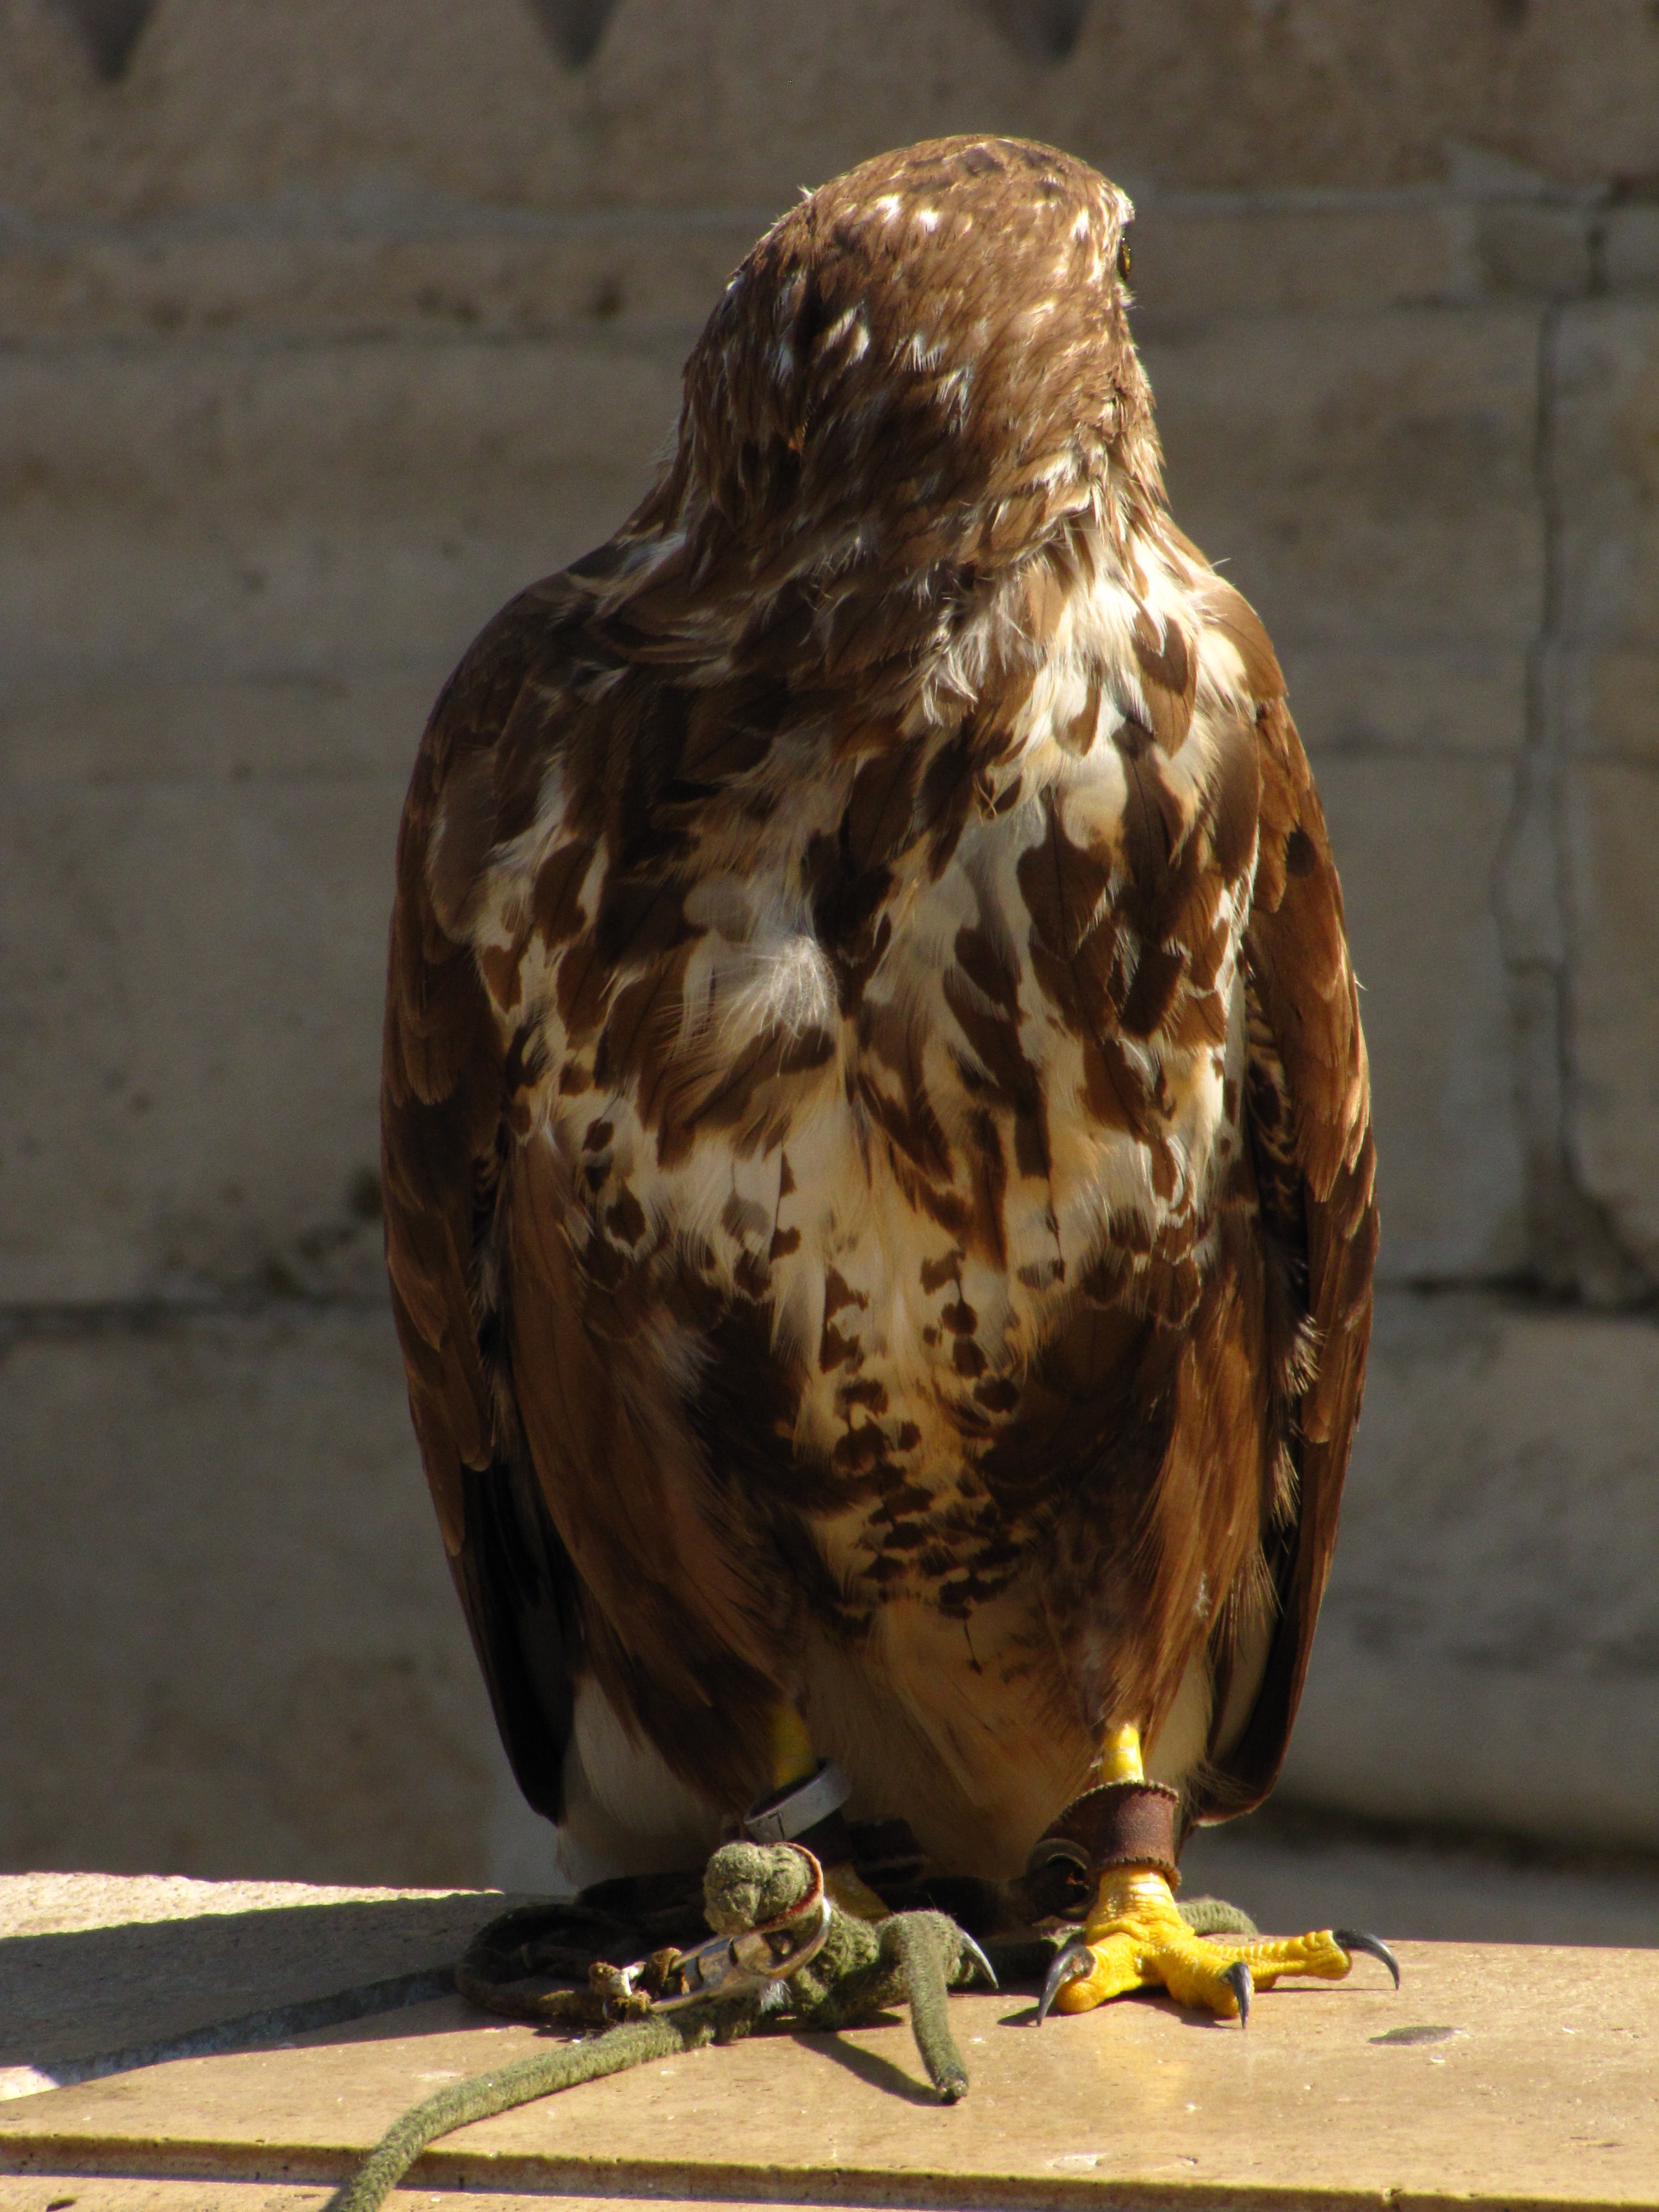
bird, wildlife, beak, eagle, hawk, fauna, bird of prey, places of interest, vertebrate, falcon